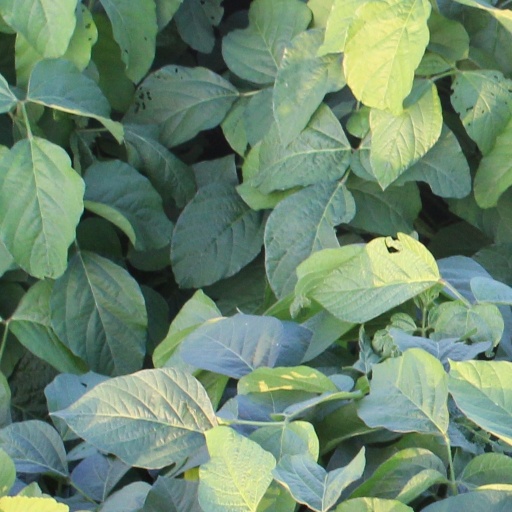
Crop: soybean